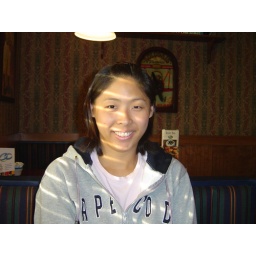
On the road in PA to pick up our adopted dog Dalton.